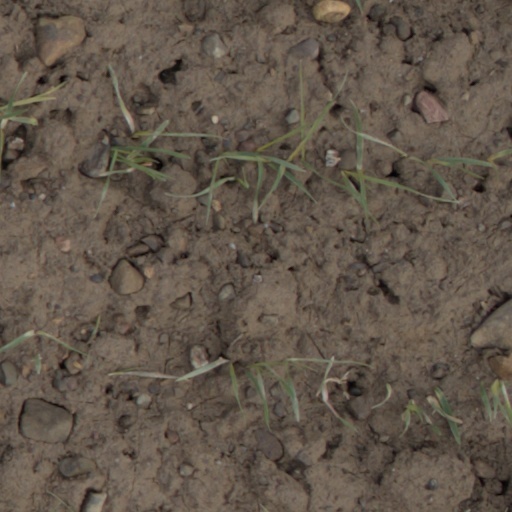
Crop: wheat